Charles Thomas Jackson

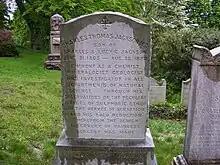
Charles Jackson's grave at Mount Auburn Cemetery

He was elected as a fellow of the American Academy of Arts and Sciences in 1837.